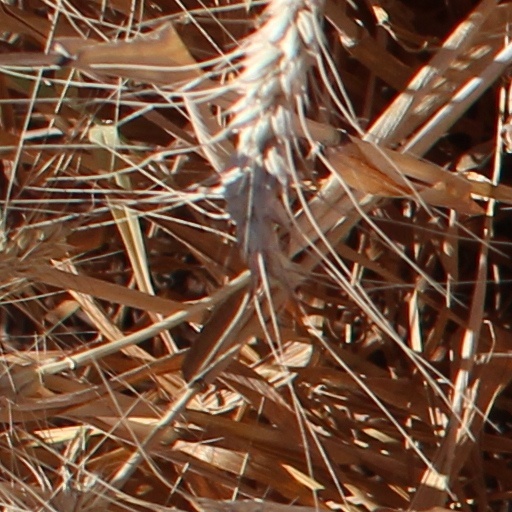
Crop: wheat